Tiree

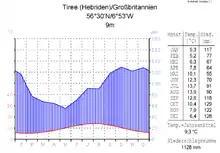
Climate diagram of Tiree

Tiree is formed largely from gneiss forming the Lewisian complex, a suite of metamorphic rocks of Archaean to early Proterozoic age. Granite of Archaean age is found locally. Igneous intrusions of dolerite, felsite, lamprophyre and diorite of Palaeozoic age are encountered in places. The eastern part of the island is traversed by numerous normal faults most of which run broadly northwest–southeast. Quaternary sediments include raised beach deposits which are extensive across the island and incorporate areas of alluvium locally. There are considerable areas of blown sand in the west and behind the major bays elsewhere.